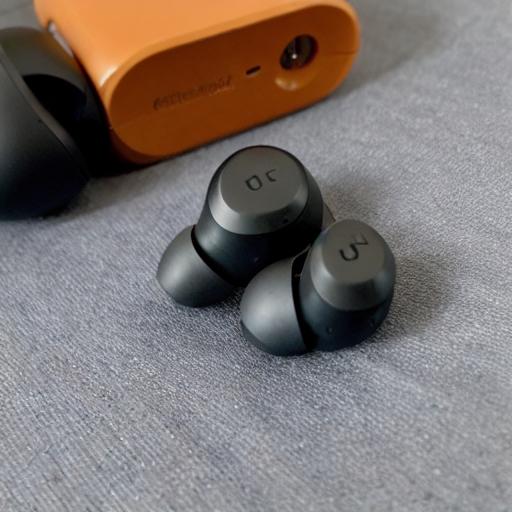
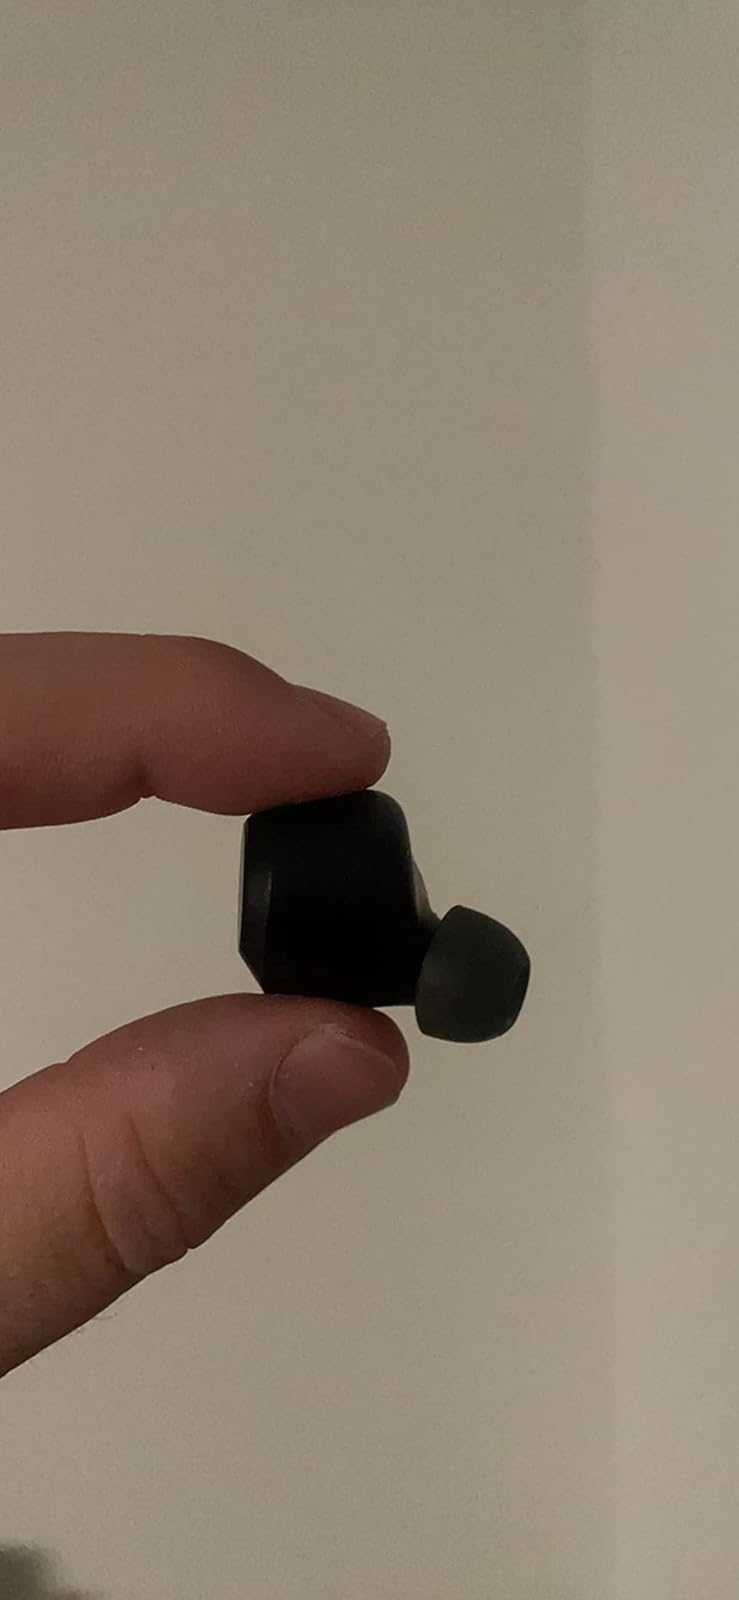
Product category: earbuds
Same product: no